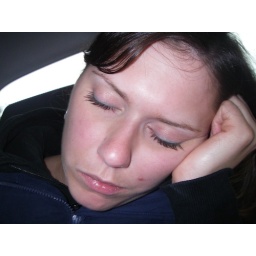
Sleeping in the car on the way home